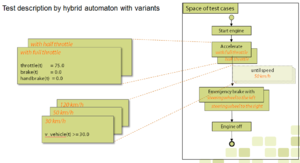
TPT est un outil de programmation et une méthode pour faciliter les tests logiciels automatisės ou pour la vėrification de systèmes embarqués. Le logiciel est développé depuis 2000, et est actuellement développé par la société PikeTec GmbH. Les systèmes embarqués sont testés normalement à l'aide de scripts. TPT cependant, permet une modélisation graphique des cas de test. TPT est un outil de test basé sur modèle utilisé pour les tests unitaires, les tests d'intégration, les tests de validation et les tests de régression. TPT permet entre autres de tester des systèmes de régulation et des systèmes à comportement continu. La plupart des systèmes de contrôle appartiennent à cette classe de systèmes.